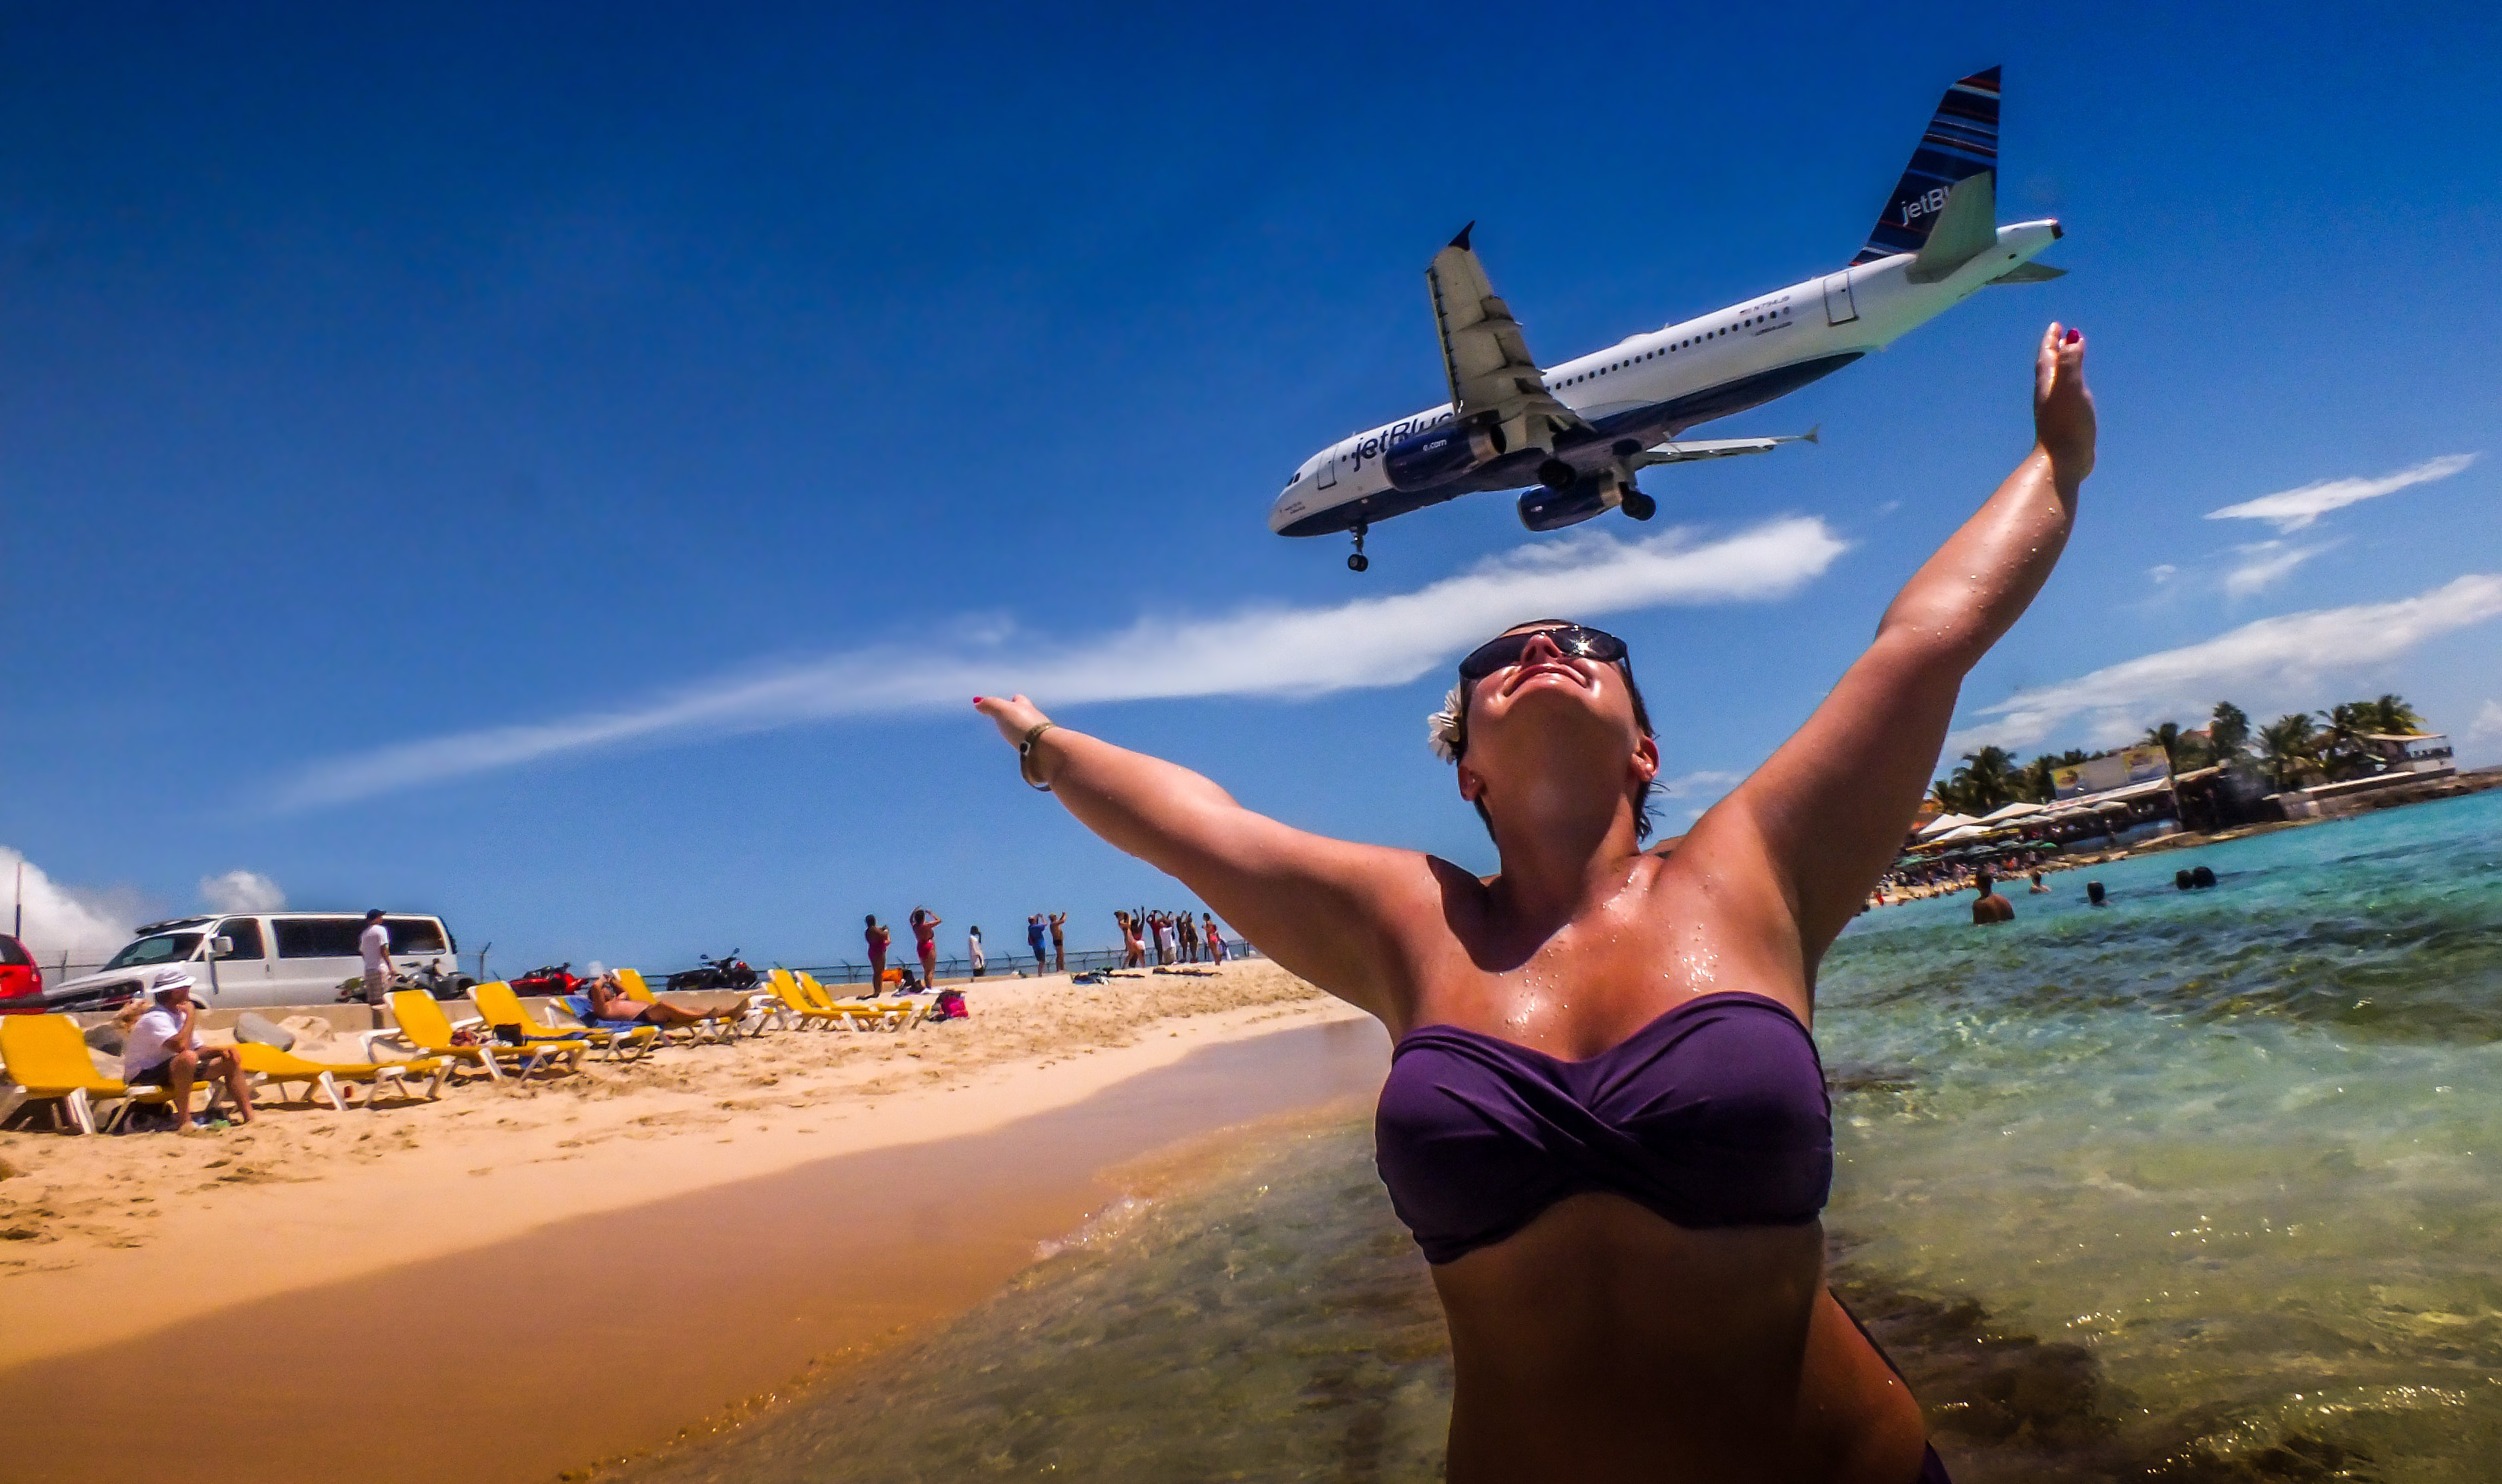
beach, sea, coast, sand, ocean, girl, airport, vacation, airplane, aircraft, jet, vehicle, island, blue, body of water, international, sint, airliner, st, airbus, caribbean, princess, airlines, landing, martin, maarten, juliana, maho, sxm